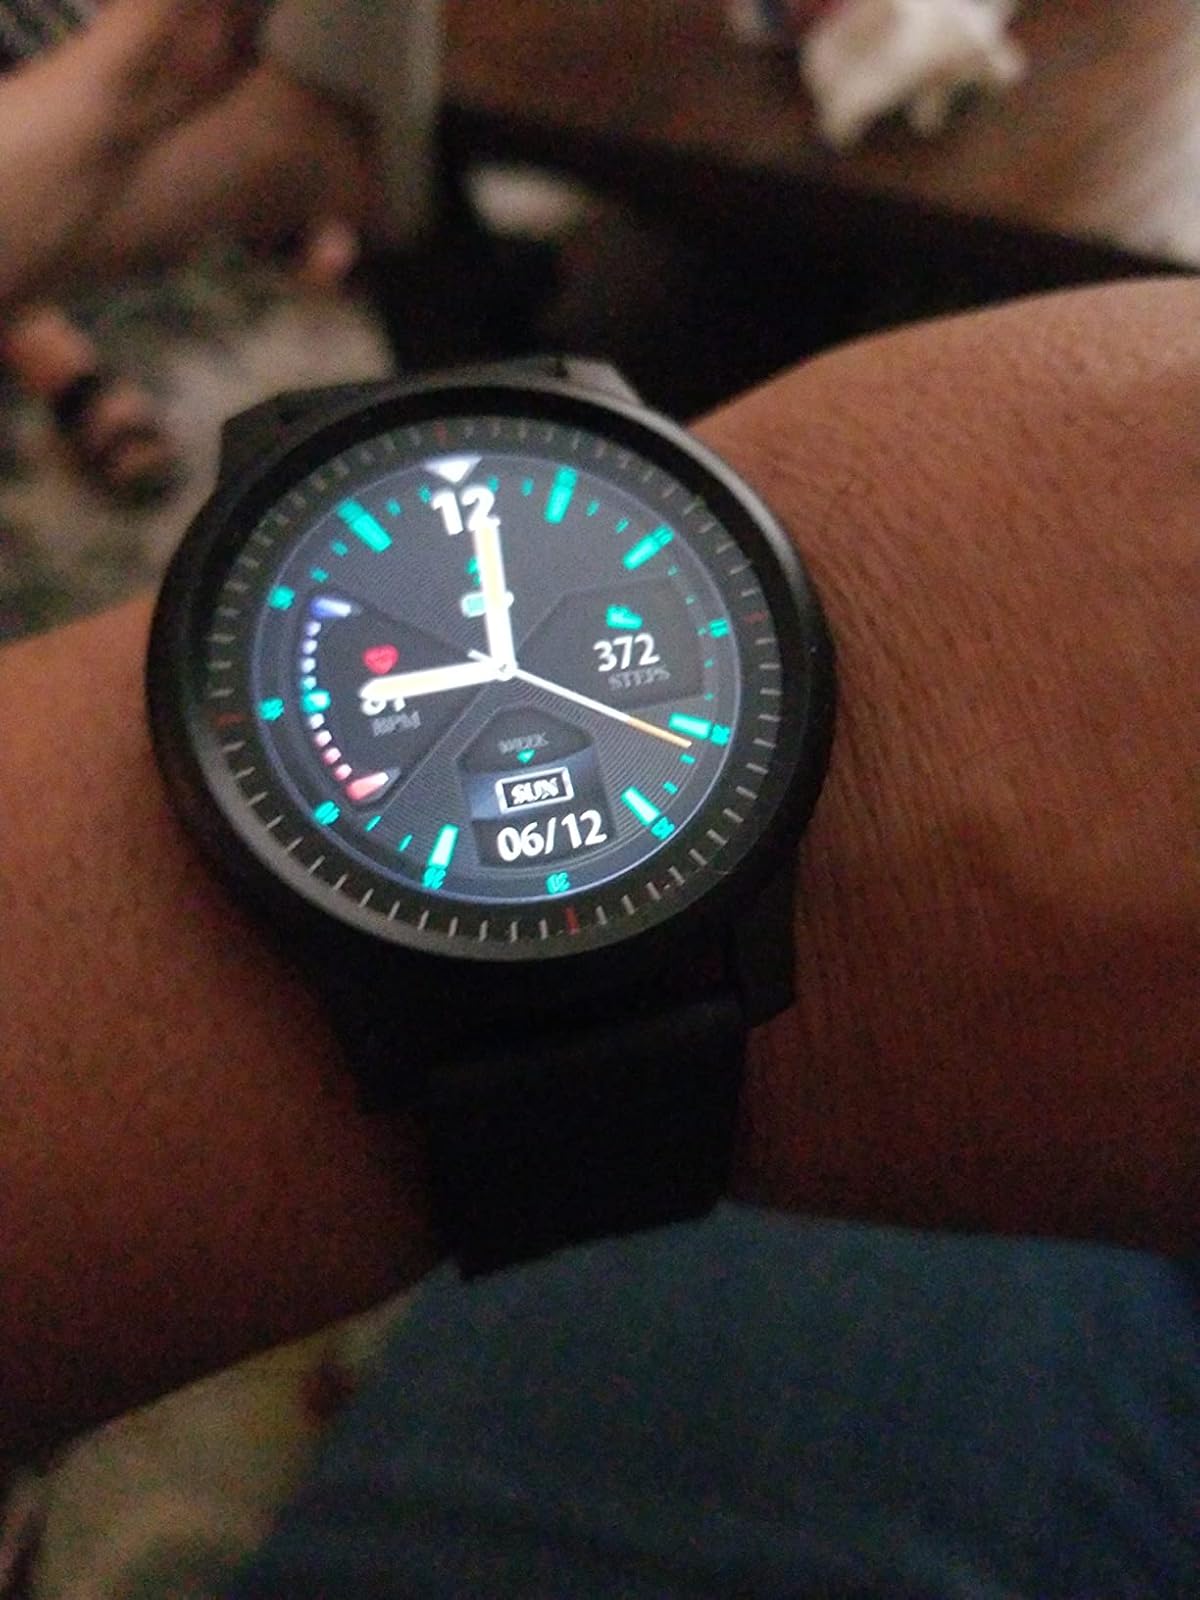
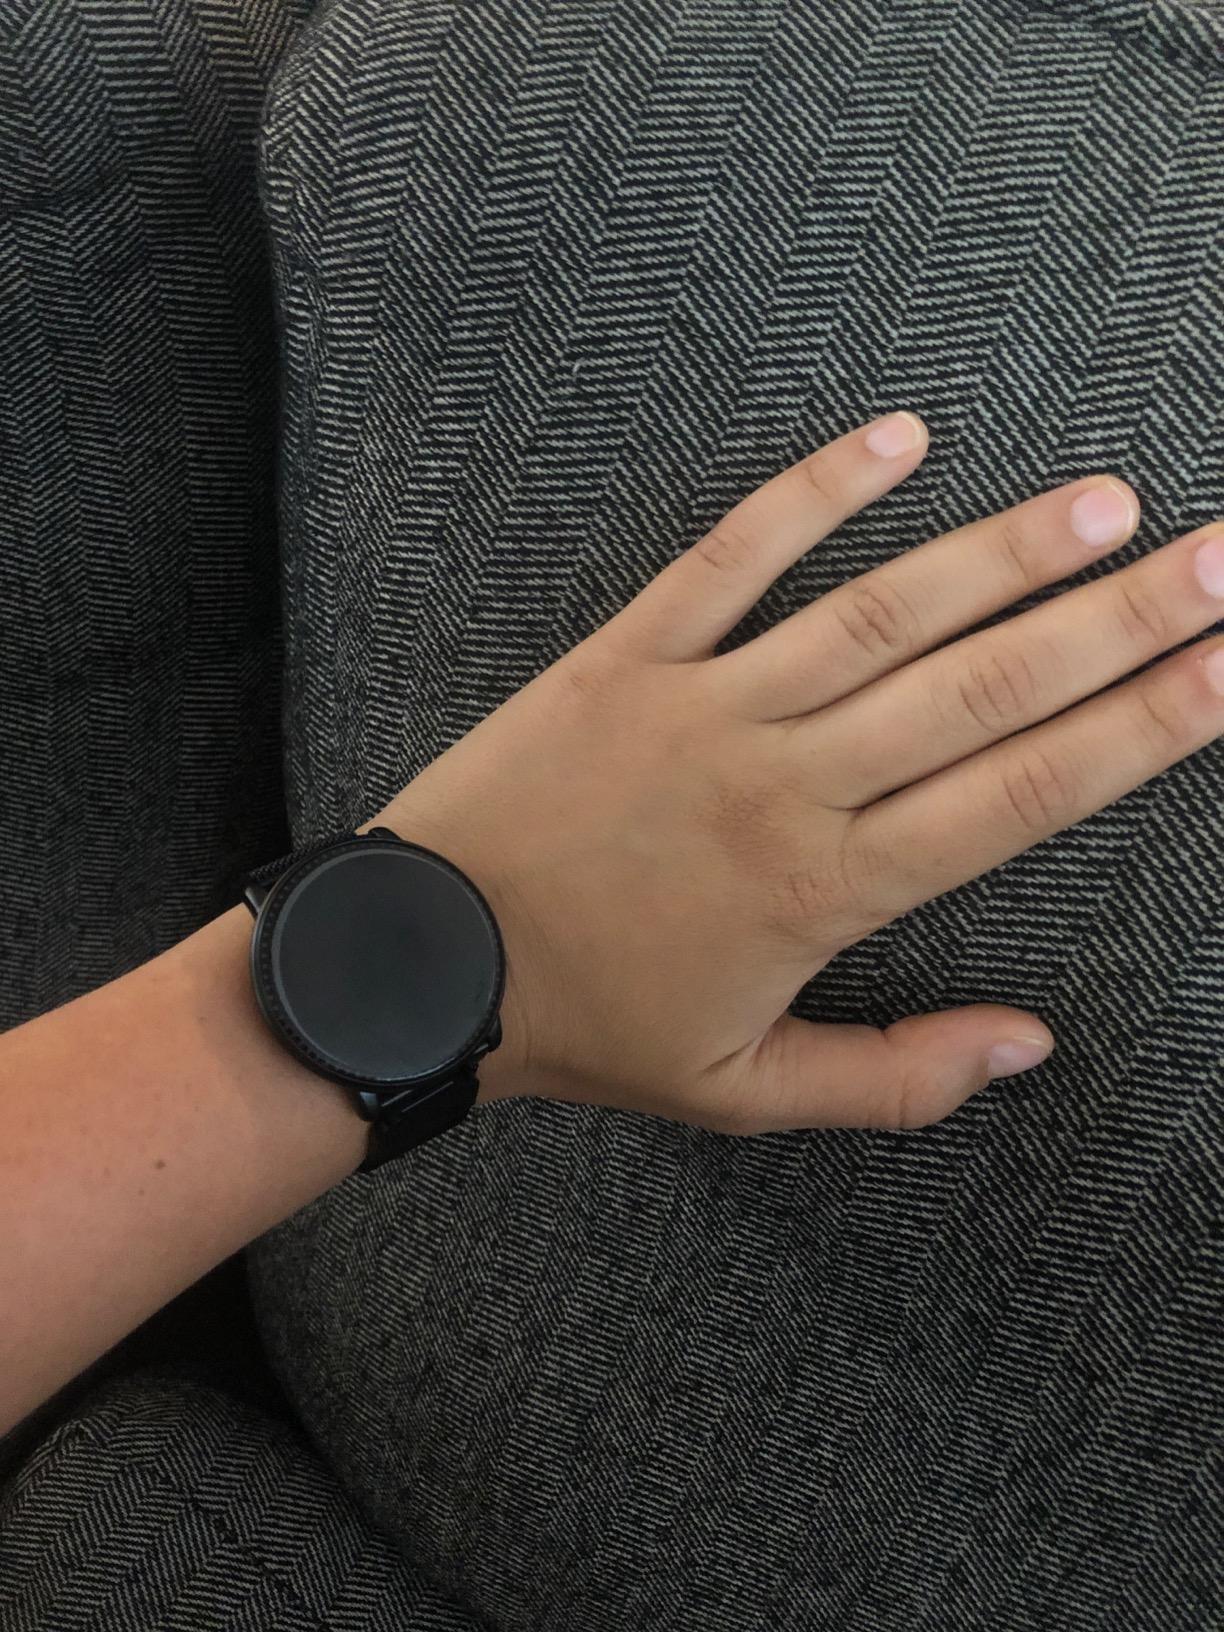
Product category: smartwatch
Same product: no